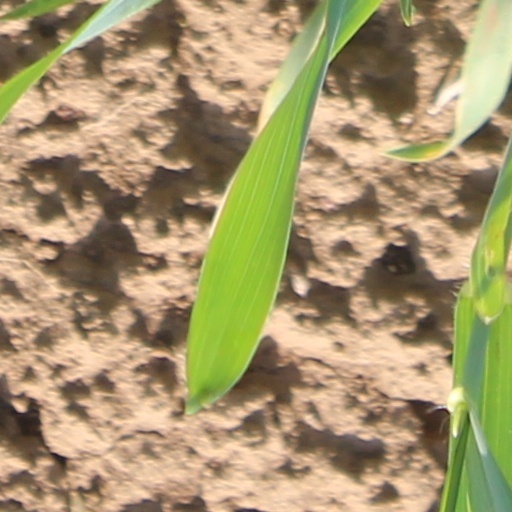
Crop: wheat